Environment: real
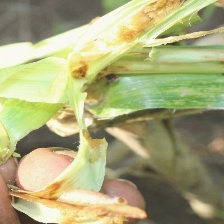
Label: fall_armyworm